W. J. Kruys

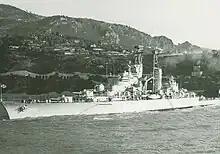
On November 18, 1953, W. J. Kruys became captain of the new cruiser HNLMS "De Ruyter"

On 8 January 1943, during maintenance work, one of the ship's torpedoes exploded, blowing a hole in the deck. Four Australian technicians and two crew members required treatment in hospital.